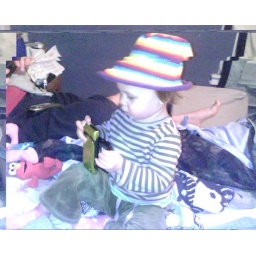
accidental cat in a hat